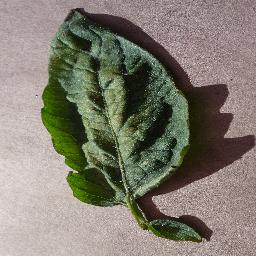
Label: Tomato___Spider_mites Two-spotted_spider_mite